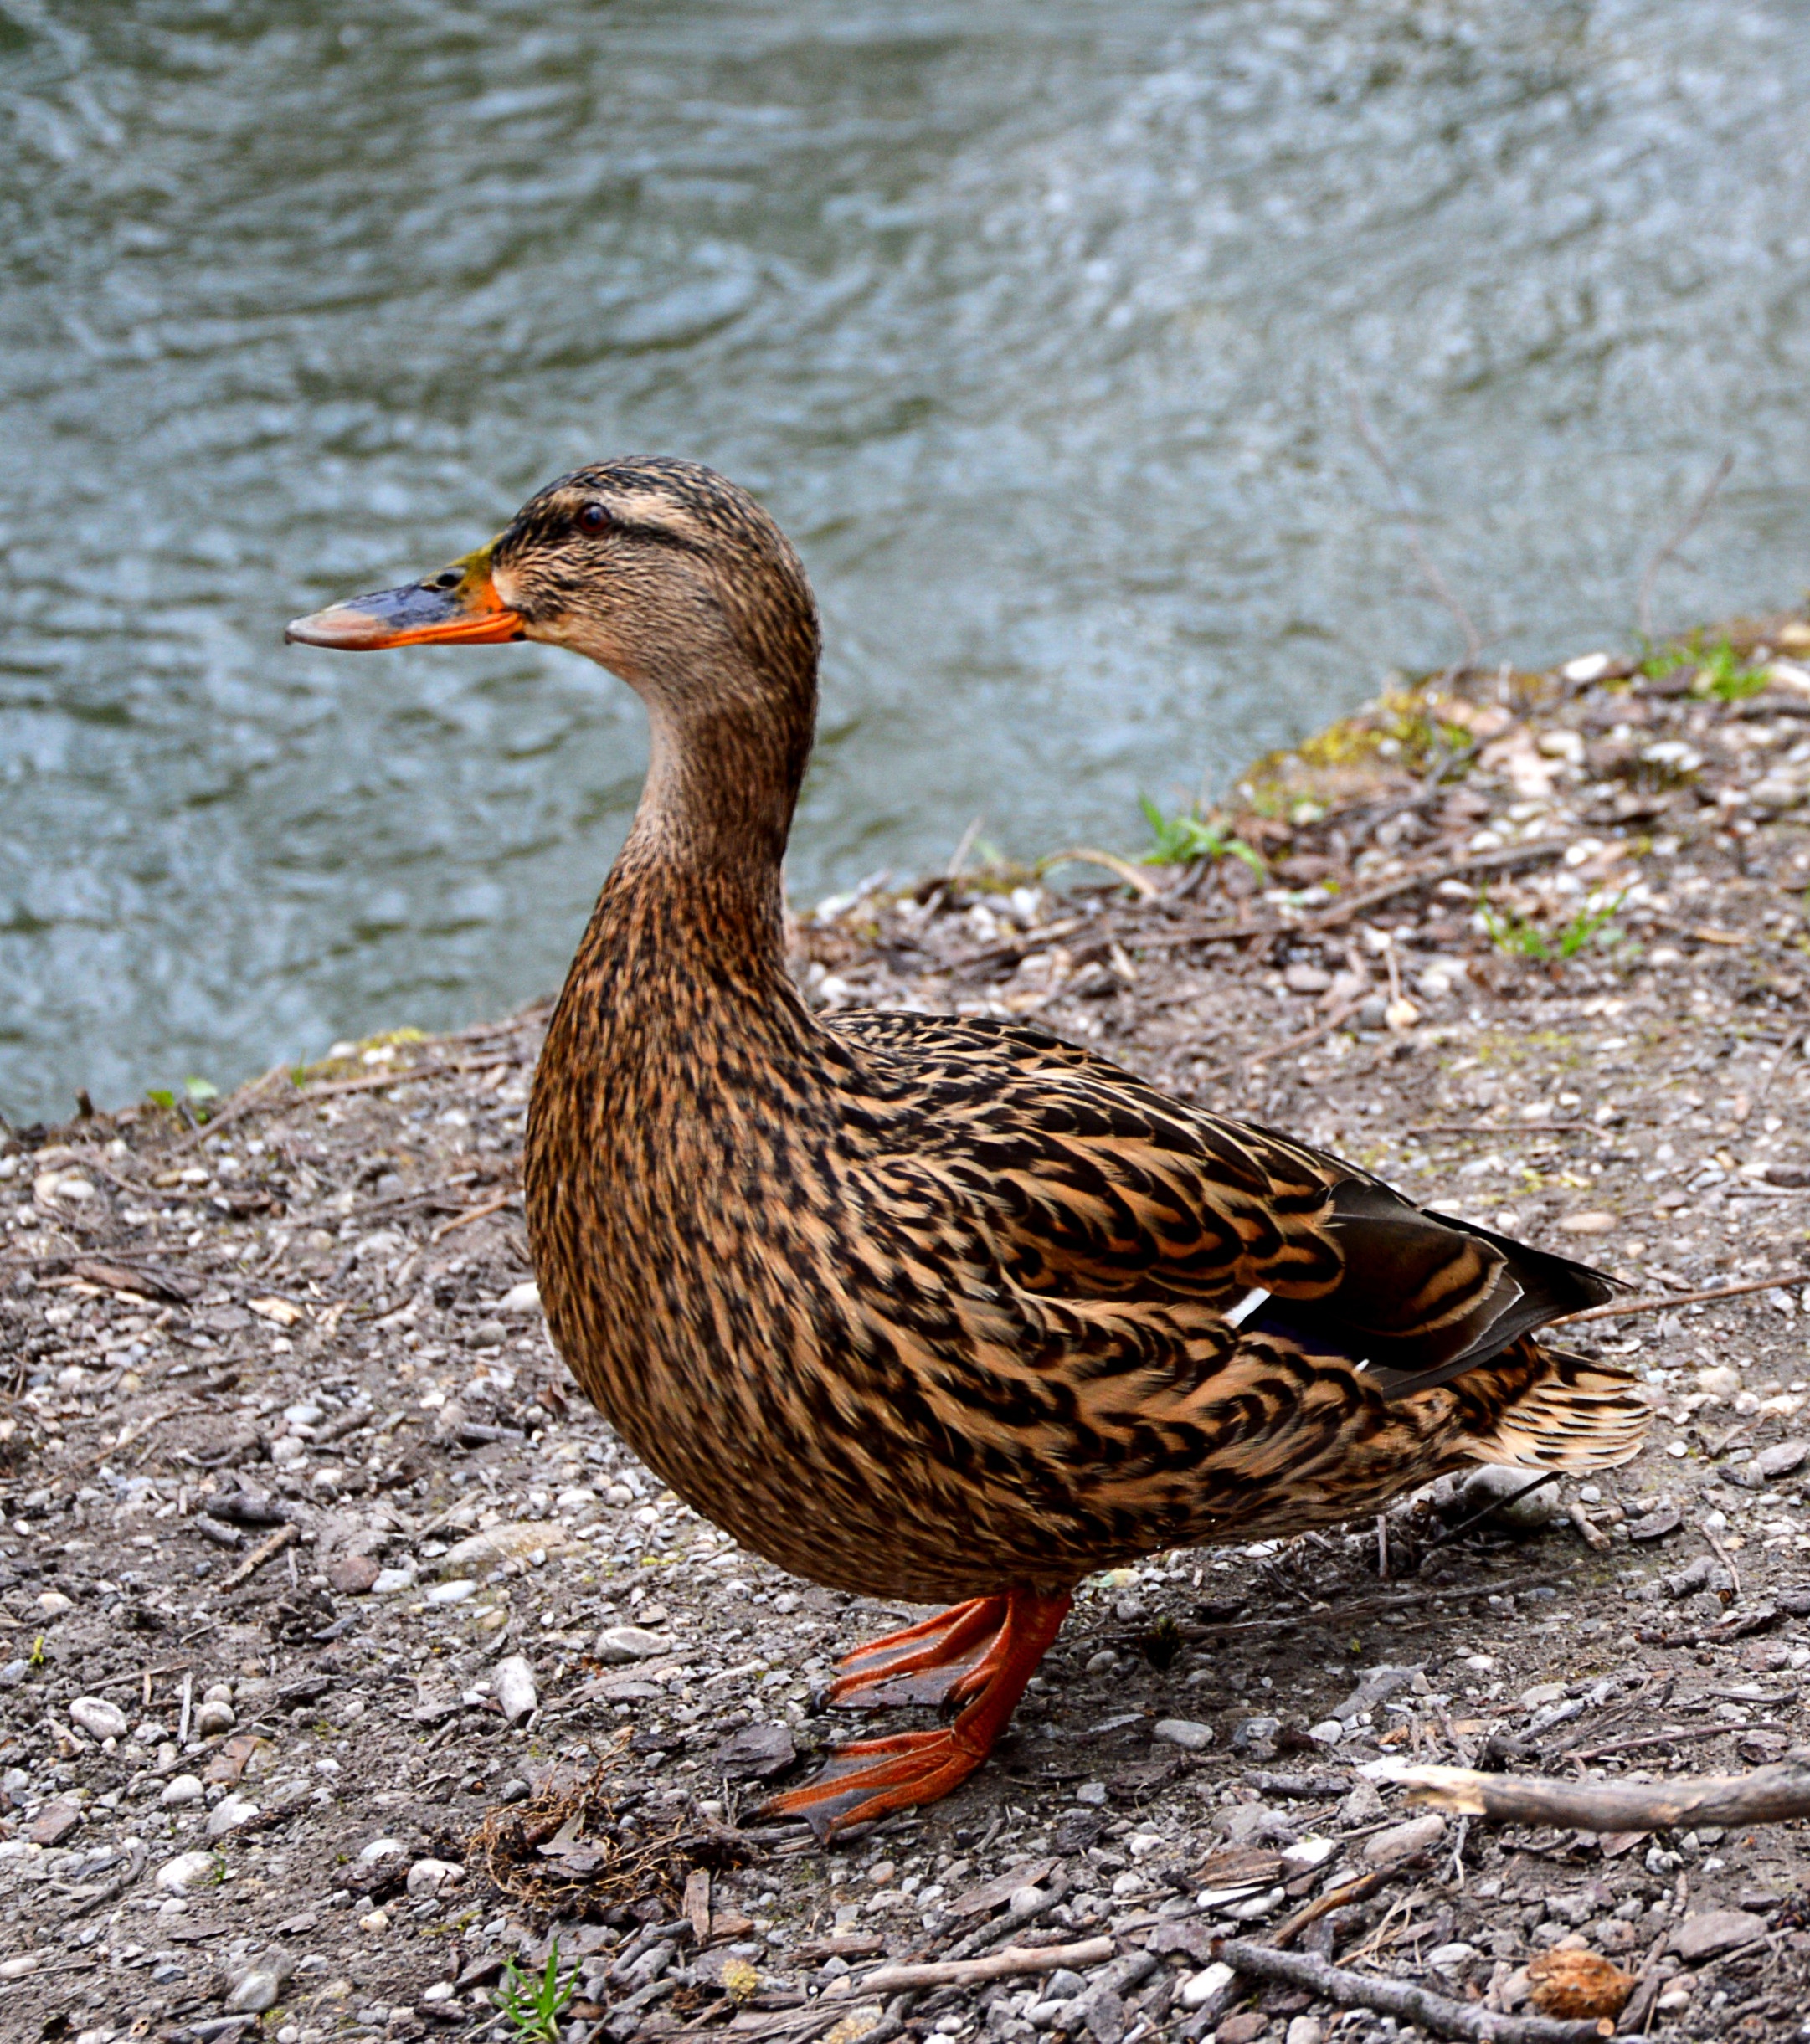
nature, bird, wildlife, beak, fowl, fauna, poultry, free, duck, vertebrate, waterfowl, water bird, mallard, ducks geese and swans